Tom Keene (actor)

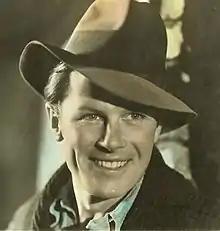
Publicity photograph of Tom Keene for "Our Daily Bread" (1934)

Tom Keene (born George Duryea; December 30, 1896 – August 4, 1963) was an American actor known mostly for his roles in B Westerns. During his almost 40-year career in motion pictures Tom Keene worked under three different names. From 1923, when he made his first picture, until 1930 he worked under his birth name, George Duryea. The last film he made under this name was "Pardon My Gun". Beginning with the 1930 film "Tol'able David", he used Tom Keene as his moniker. This name he used until 1944 when he changed it to Richard Powers. The first film he used this name in was "Up in Arms". He continued to primarily use this name for the rest of his film career, though still used Tom Keene on occasion.